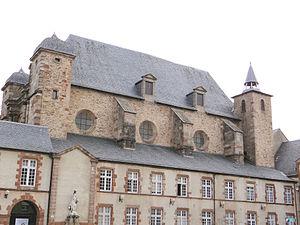
Rodez - Chapelle de l'ancien collège des jésuites, ancien lycée Foch et la naïade de Vors sur la place Foch
Jean Tarrisse, devenu en religion Grégoire Tarrisse, né à Pierrerue en 1575, mort à l'abbaye de Saint-Germain-des-Prés le 24 septembre 1648, est un bénédictin français, premier supérieur général de la congrégation de Saint-Maur de 1630 à 1648.
Rodez est une commune française du Midi de la France, au nord-est de Toulouse. Elle est la préfecture du département de l'Aveyron en région Occitanie, siège de Rodez Agglomération, de la première circonscription de l'Aveyron ainsi que du conseil départemental de l'Aveyron.